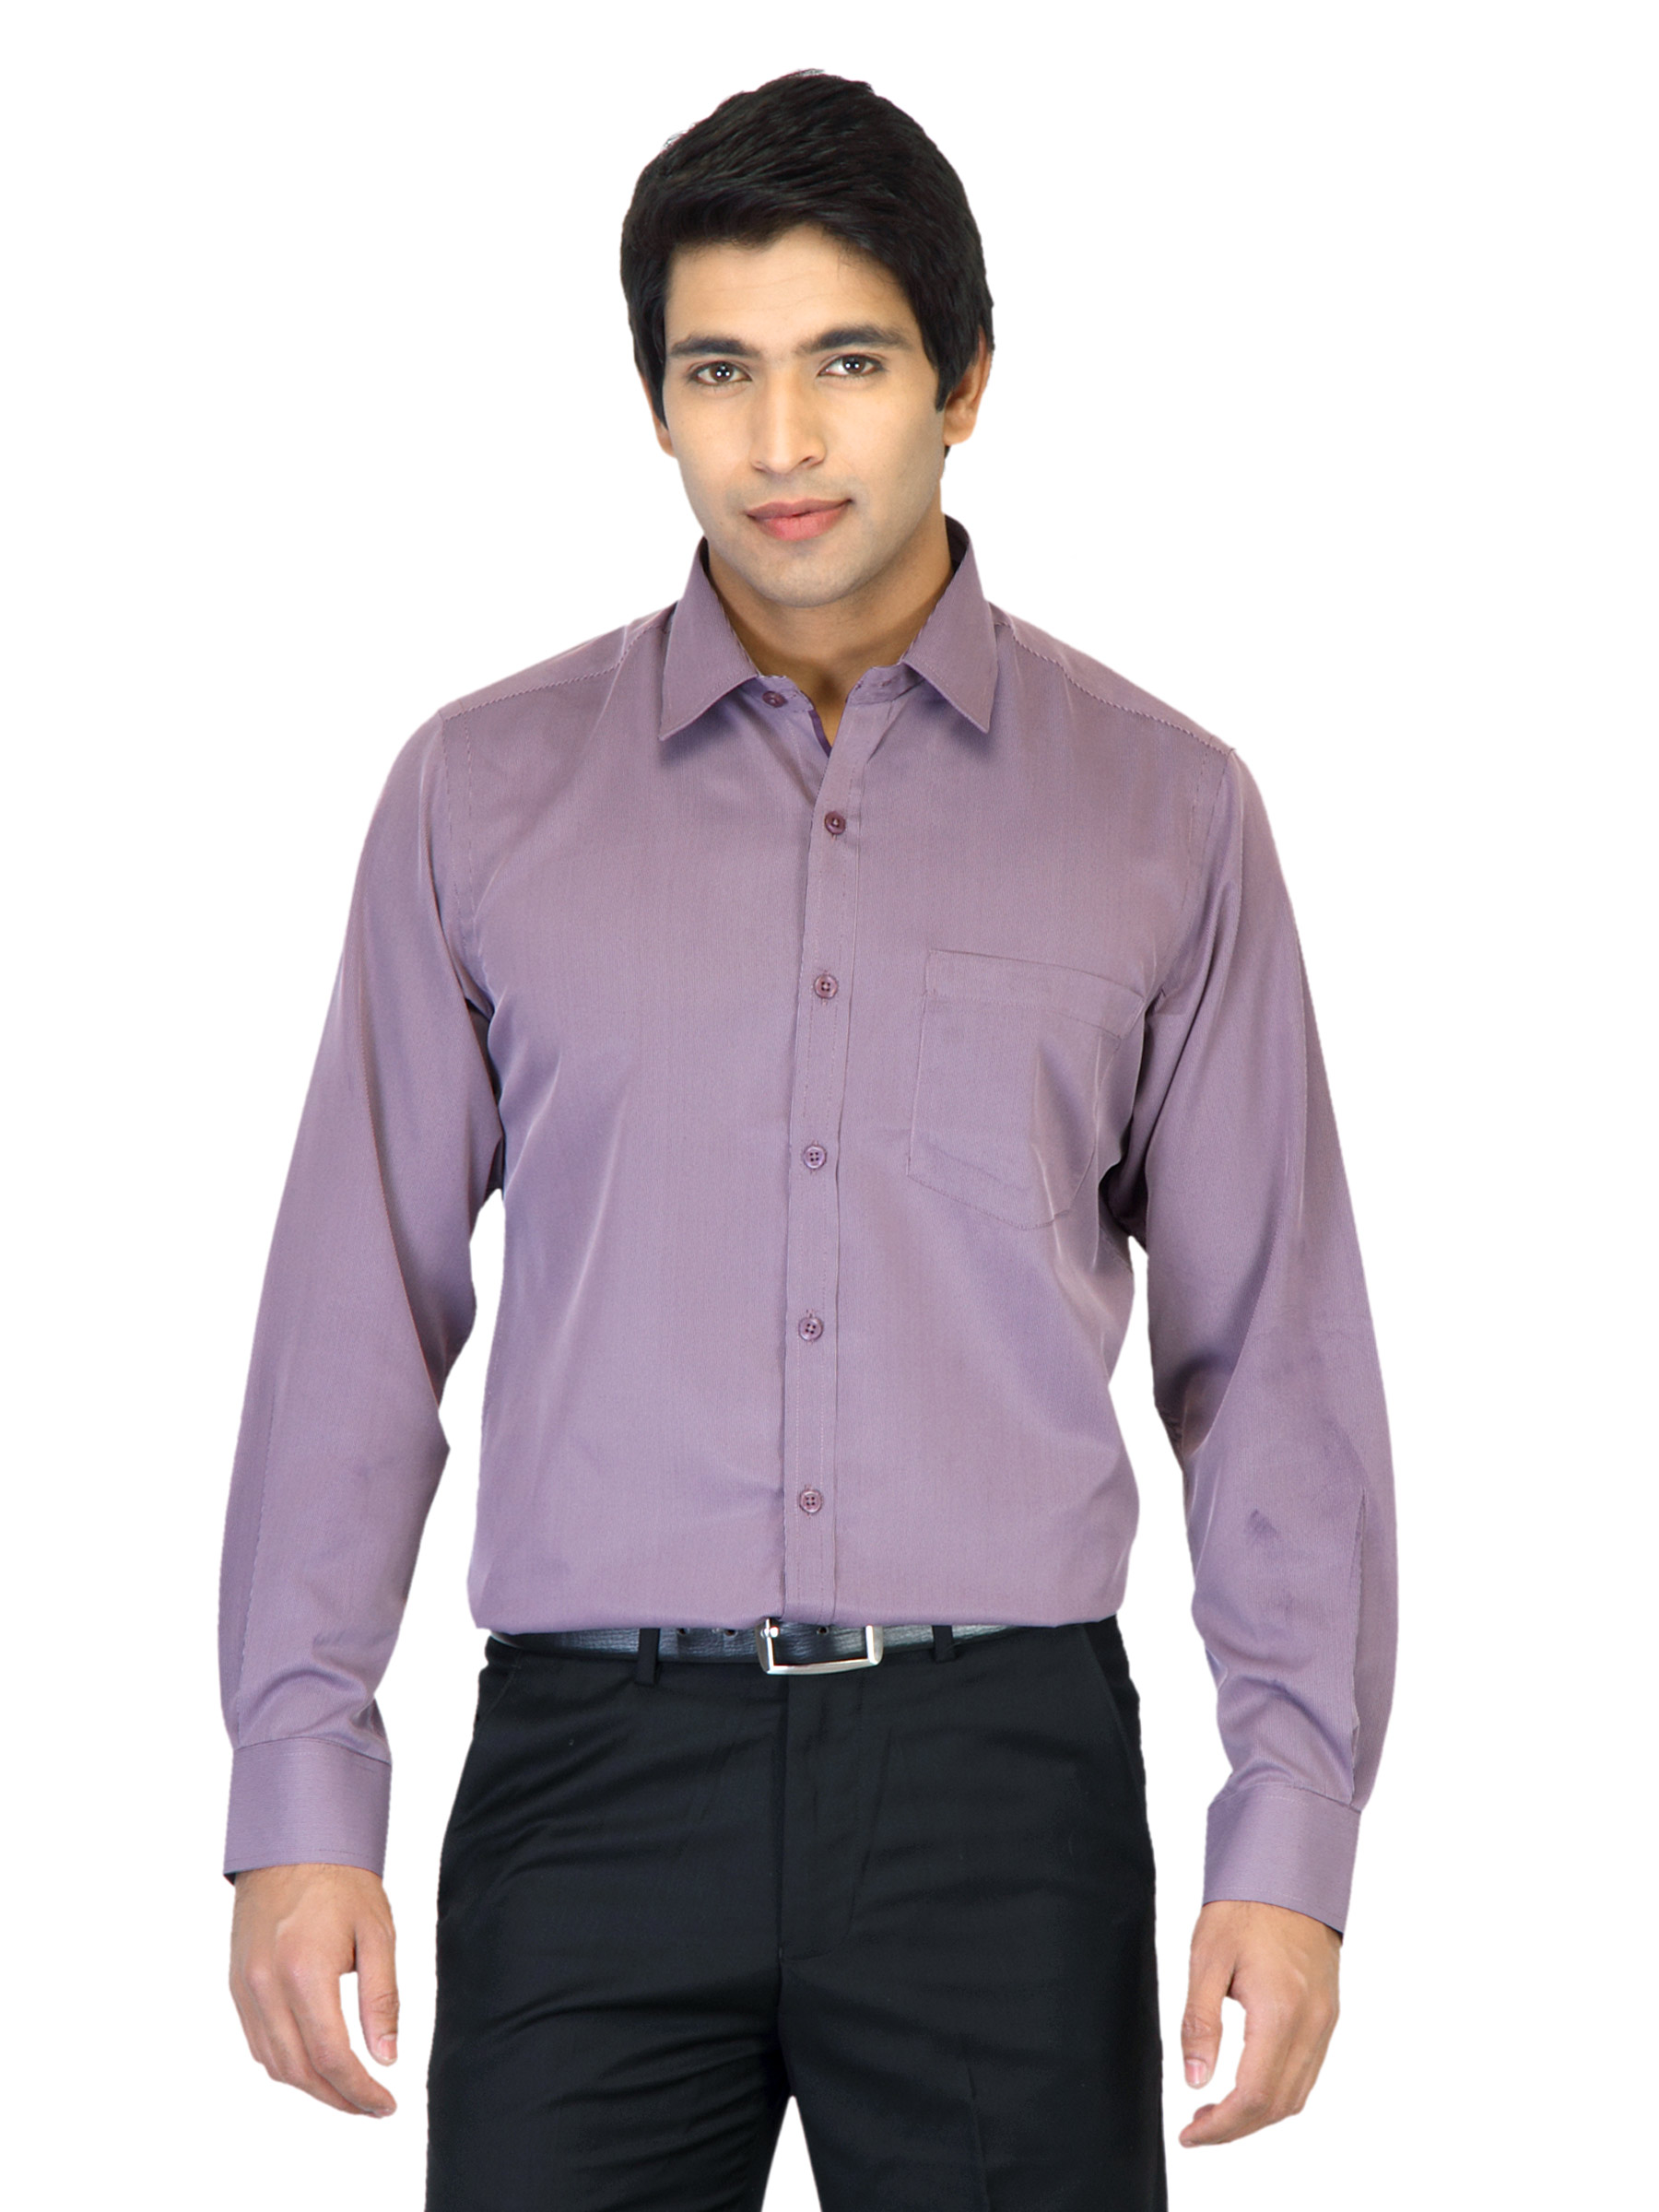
Indigo Nation Men Striped Purple Shirt
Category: Apparel / Topwear / Shirts
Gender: Men
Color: Purple
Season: Summer 2012
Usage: Formal